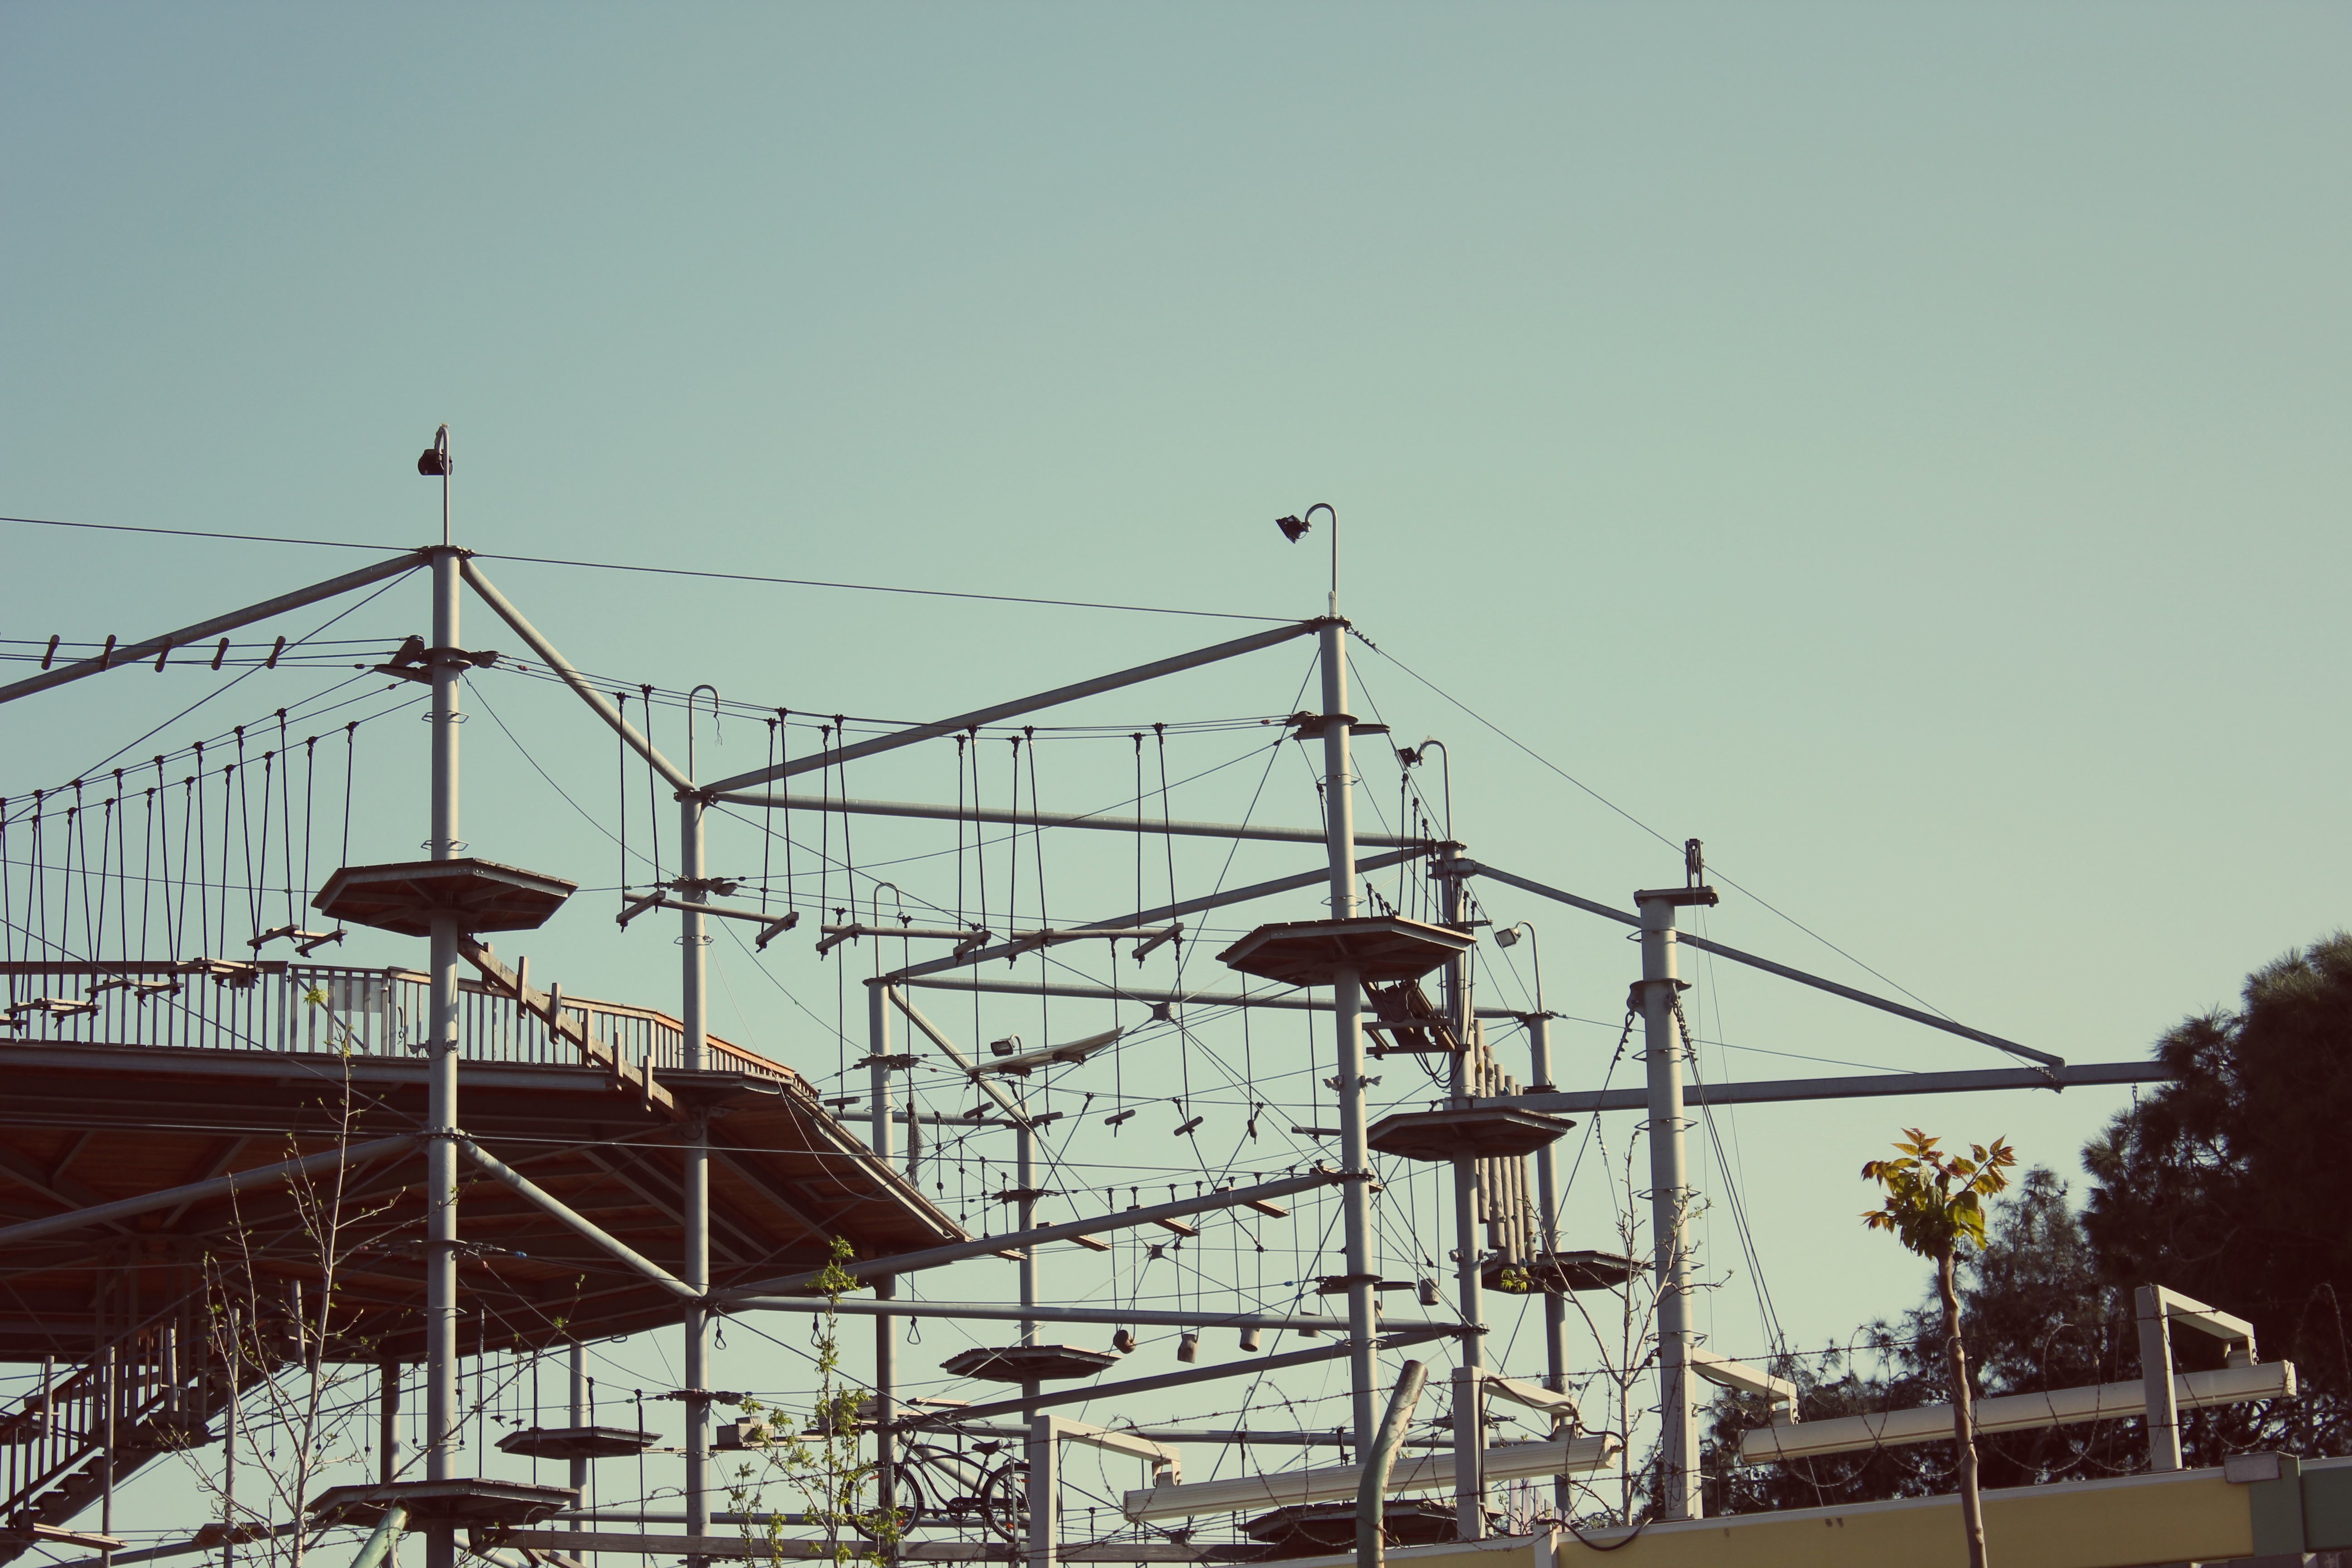
transport, vehicle, mast, electricity, stadium, overhead power line